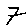
Label: 7